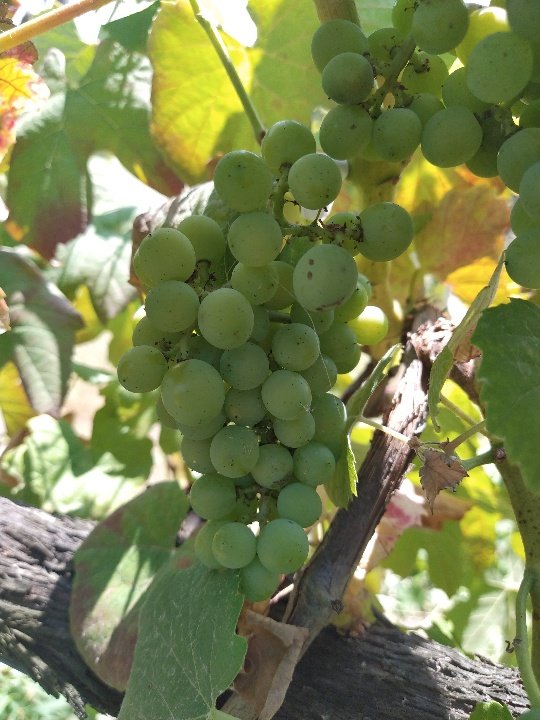
Berries visible: 64
Grape clusters: 2